Maurice Stovall

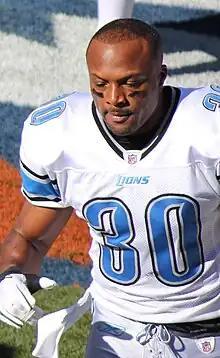
Stovall with the Detroit Lions in 2011

Maurice Aurilius Stovall (born February 21, 1985) is an American former professional football player who was a wide receiver and tight end in the National Football League (NFL). He was selected by the Tampa Bay Buccaneers in the third round of the 2006 NFL draft. He played college football for the Notre Dame Fighting Irish.